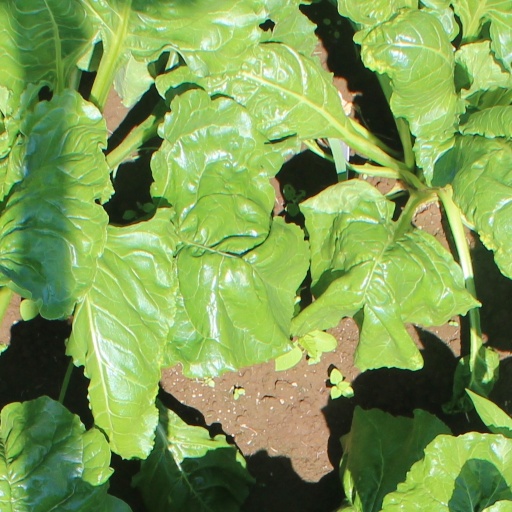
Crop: sugar beet